Thomas Ryan (1870–1943)

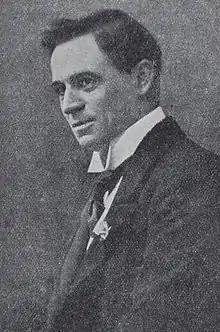

Thomas Ryan (9 January 1870 – 22 November 1943) was a railway worker, estate agent, trade unionist and politician. He served as the Labor member for Torrens (1909–1912) and Sturt (1915–1917) in the South Australian House of Assembly. He left the Labor Party in the 1917 Labor split, and served as a National Party member for several months before resigning his South Australian seat upon his election to the Victorian Legislative Assembly at the 1917 Victorian election, serving as the Nationalist Party member for Essendon from 1917 to 1924.